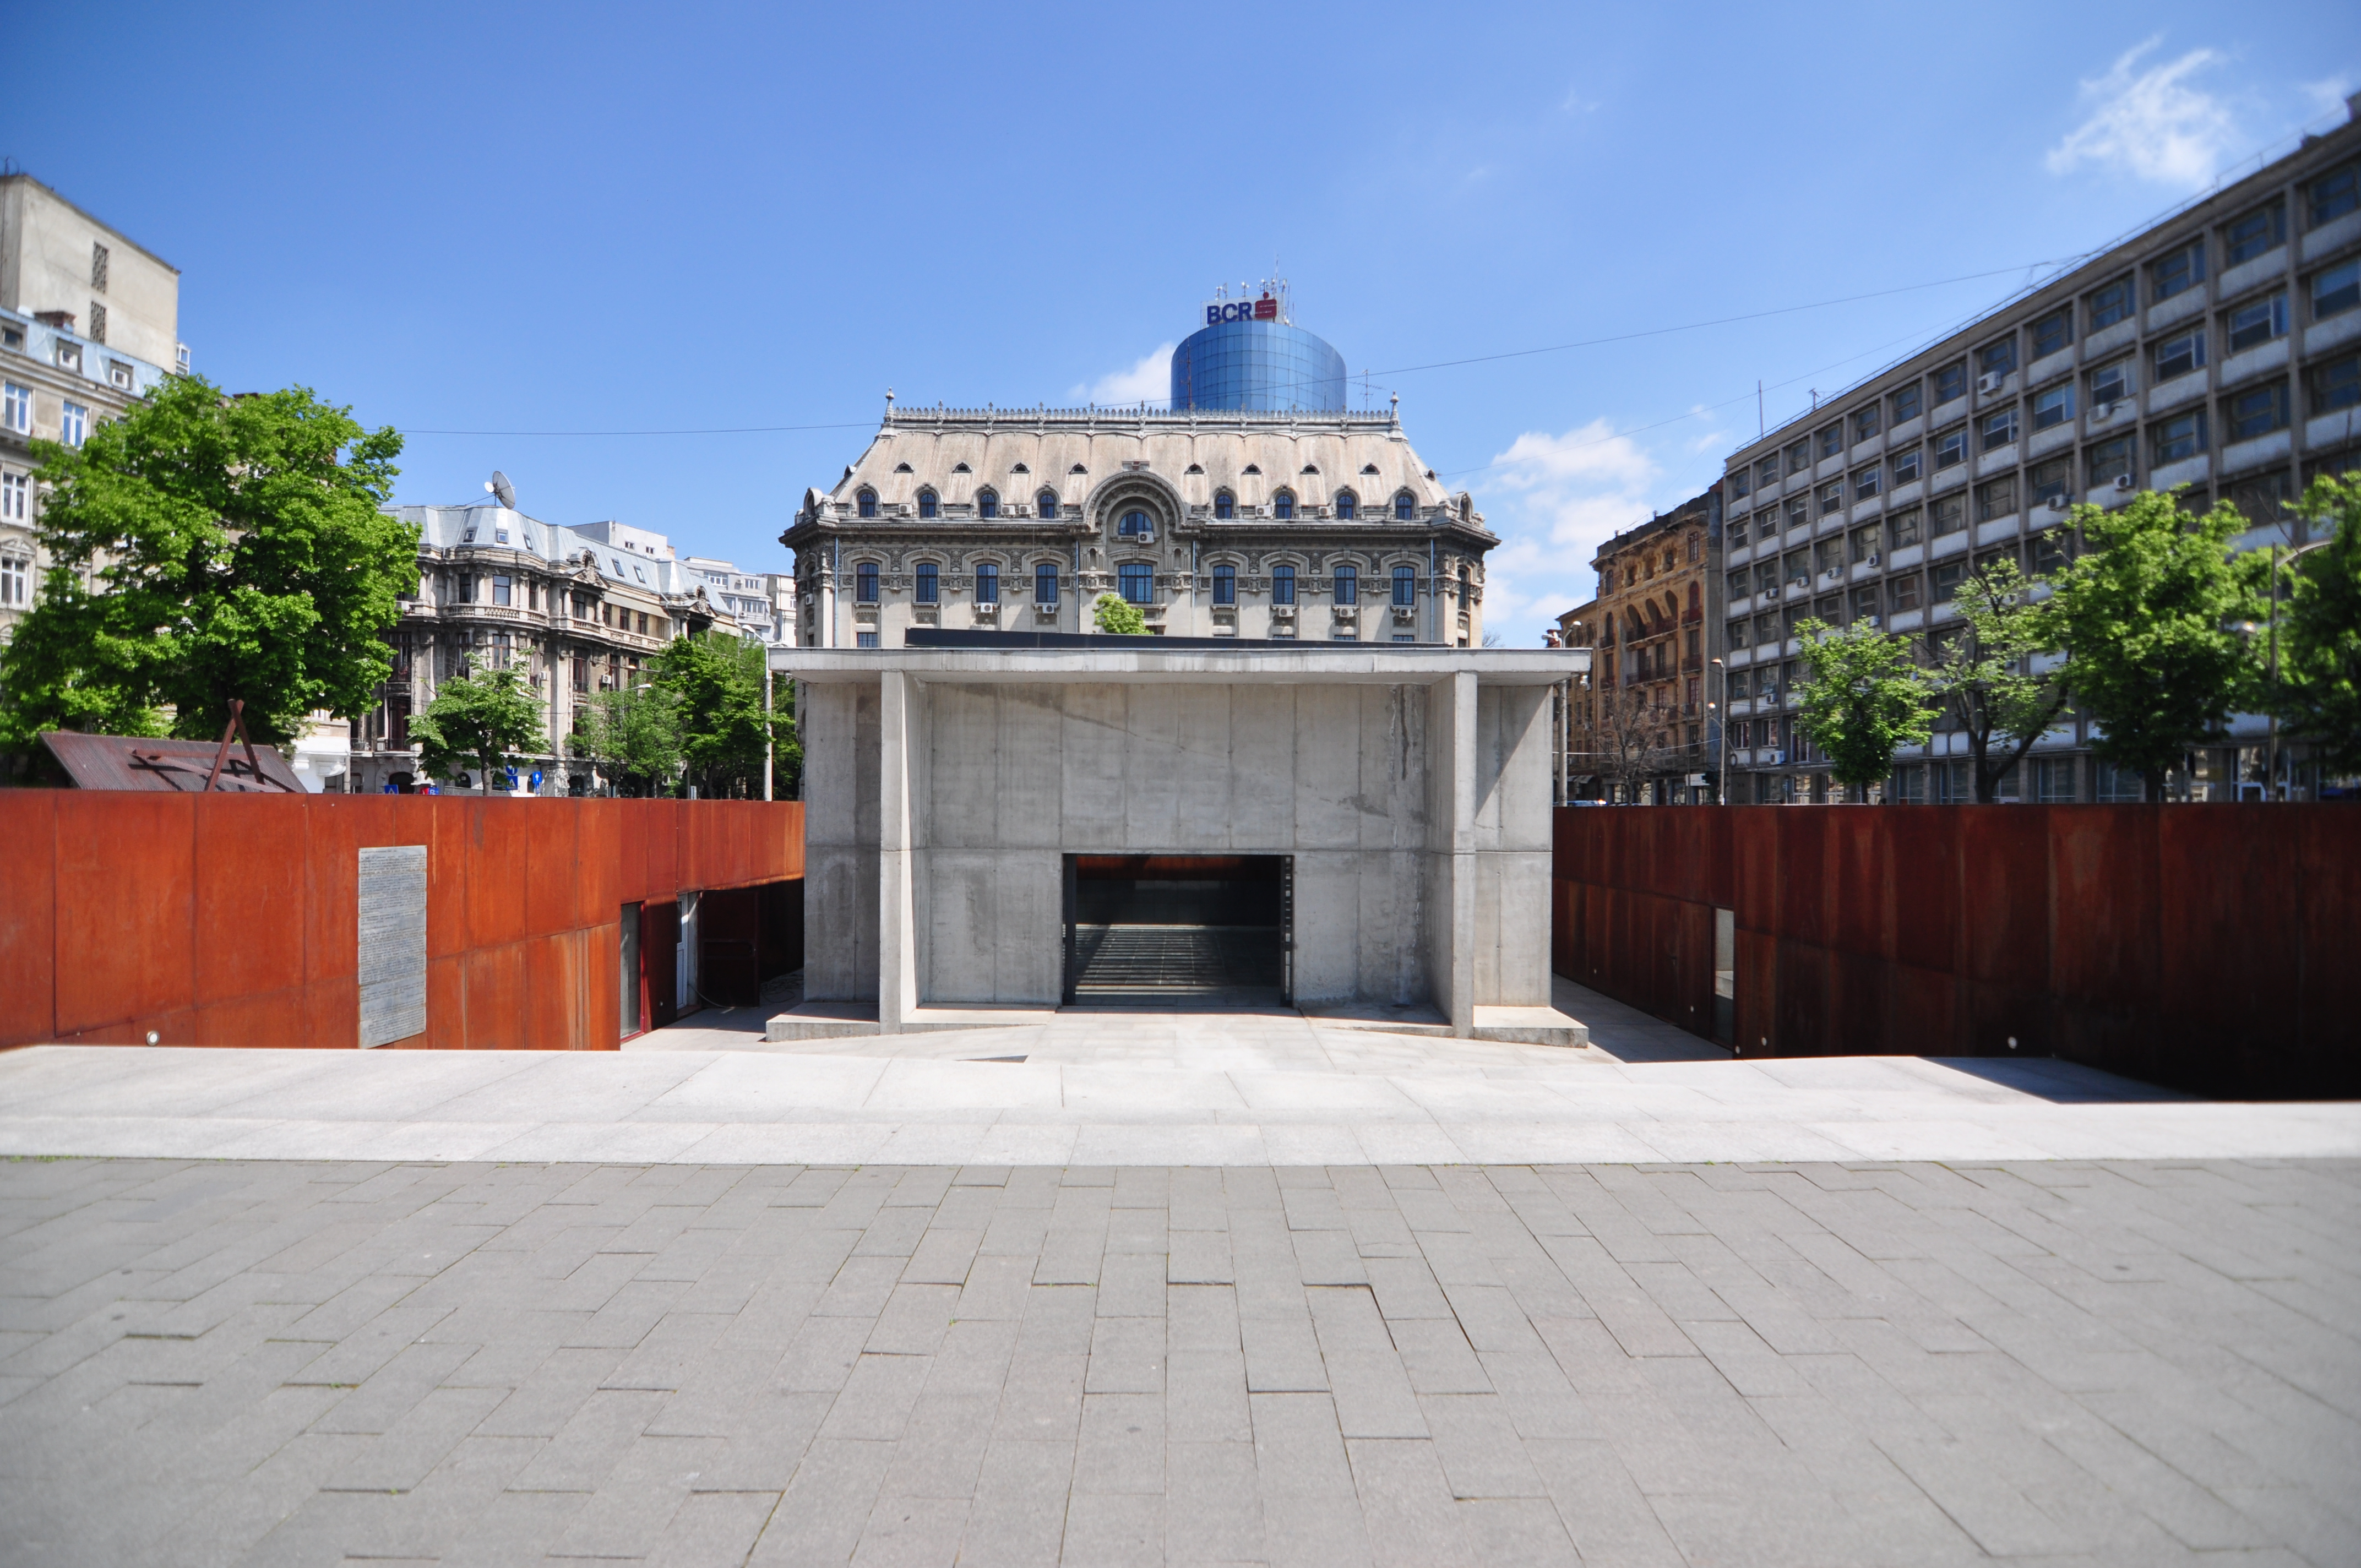
architecture, building, palace, monument, plaza, facade, property, exterior, memorial, wwii, holocaust, history, estate, romania, bucharest, arhitectura, istorie, bucuresti, fatada, worldwarii, jewish, shoah, memorialul, holocaustului, real estate